Mead Memorial Chapel

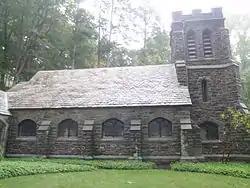

Mead Memorial Chapel is a historic Episcopal chapel at 2 Chapel Road in the hamlet of Waccabuc, town of Lewisboro, Westchester County, New York. It was designed by Hobart B. Upjohn (1876-1949) and built in 1905–1906 in a late Gothic Revival style. It is a rectangular stone building with a steep slate roof. A wing was added in 1929, known as Mead Memorial Hall, and it houses the Mead family archives. It features a bell tower pierced by Gothic arch shaped louvered windows. It was built by Sarah Frances Studwell Mead as a memorial to her husband, George Washington Mead (1827-1899). The Mead family also owned the separately listed The Homestead.